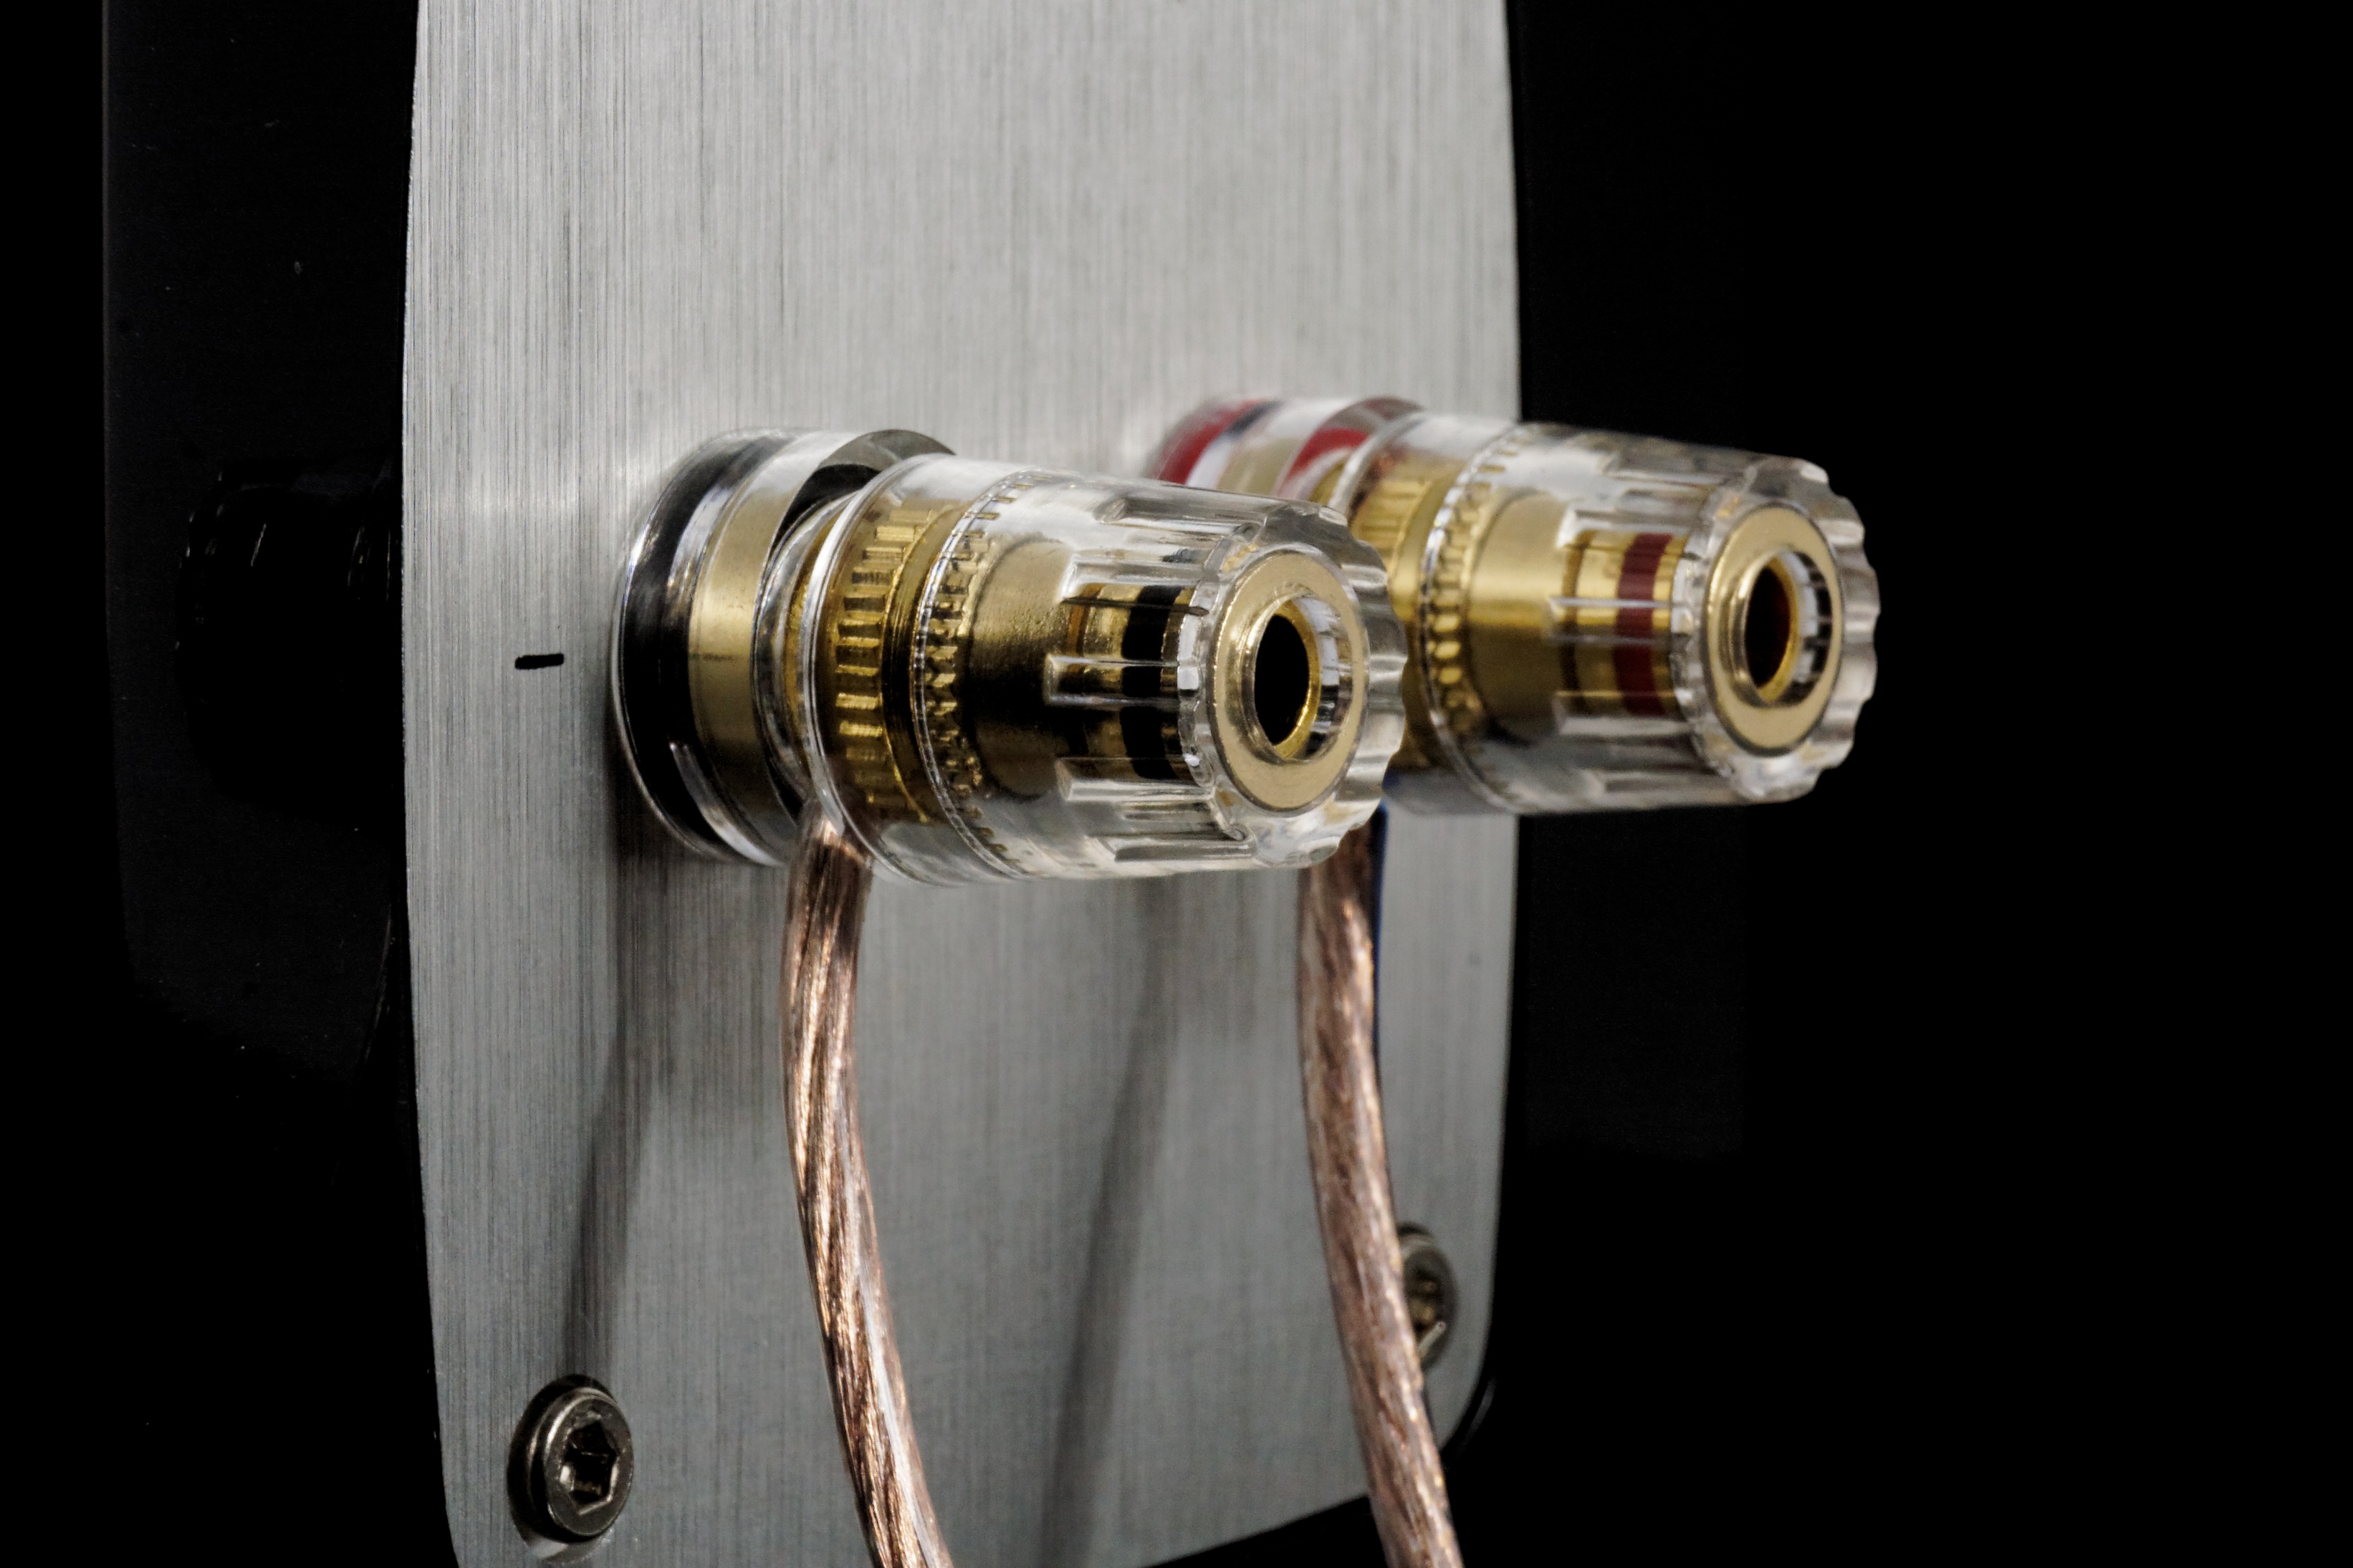
music, cable, lighting, jam, product, current, brass, audio, performance, sound, connection, speakers, voltage, speaker cable